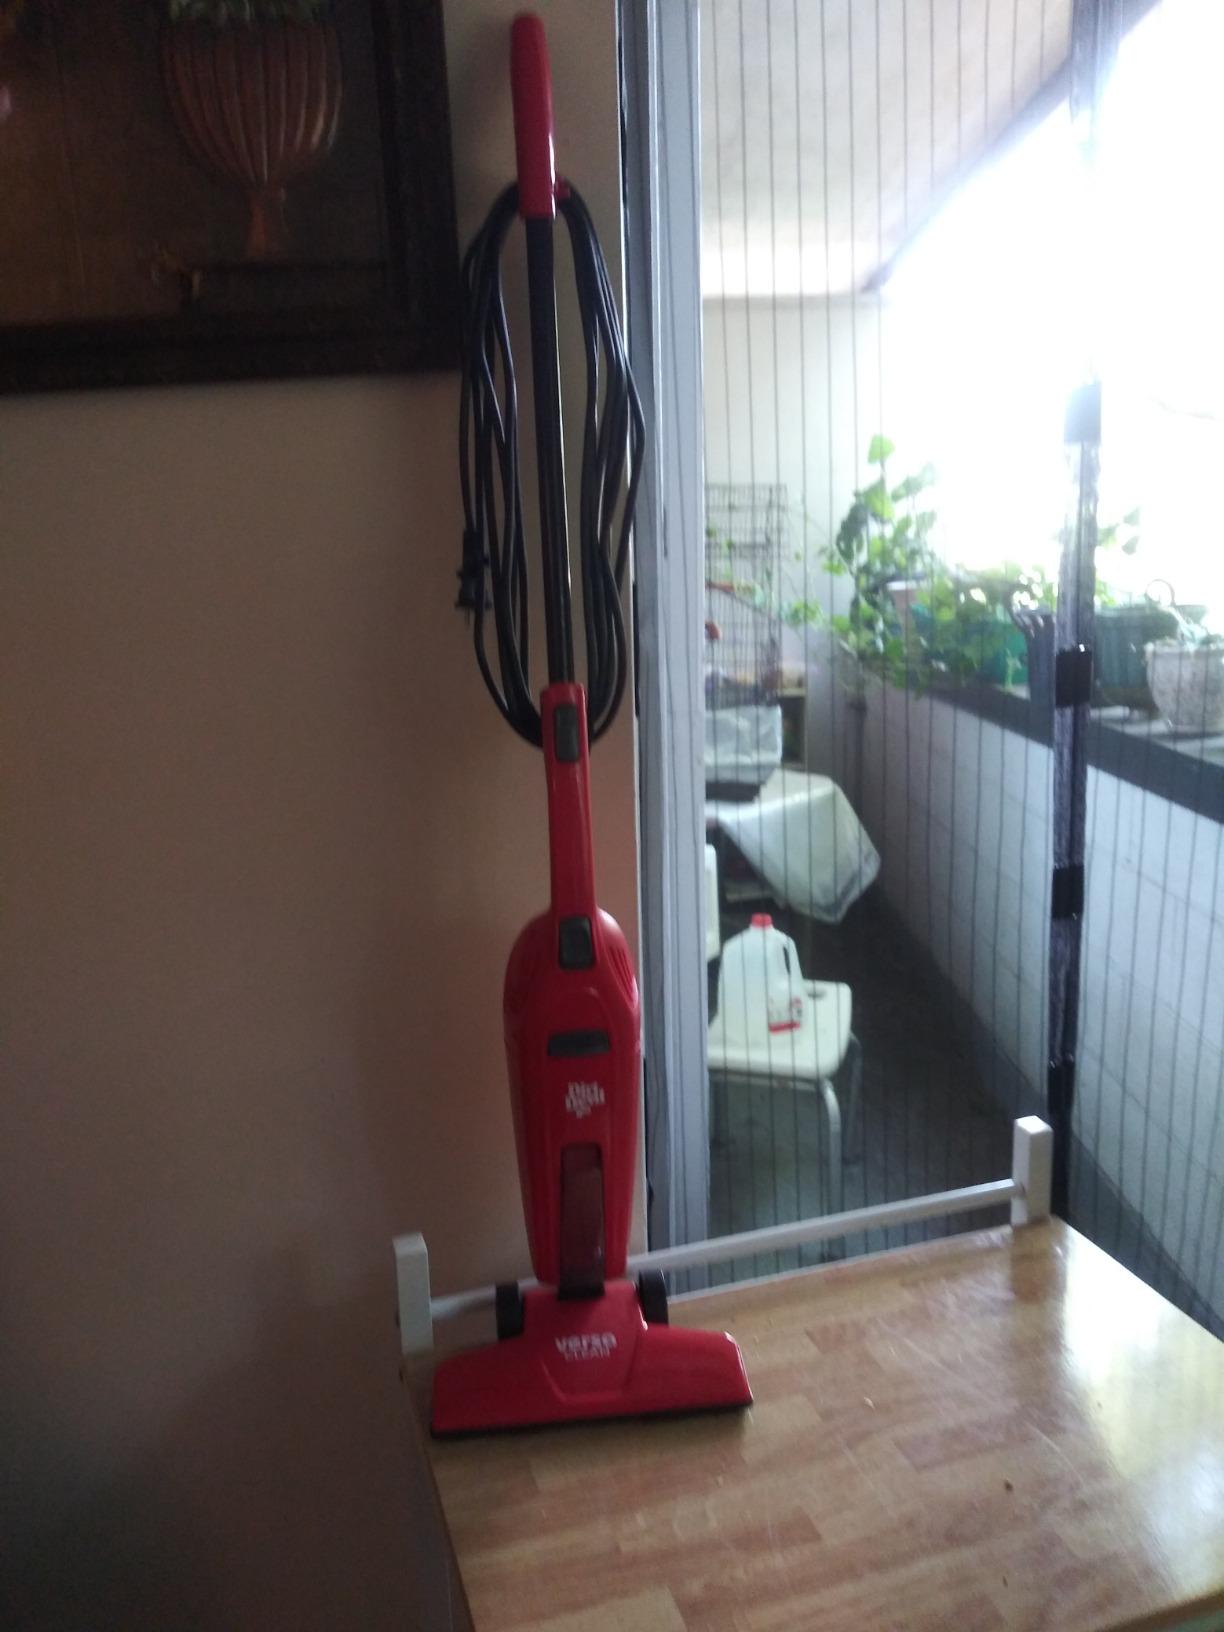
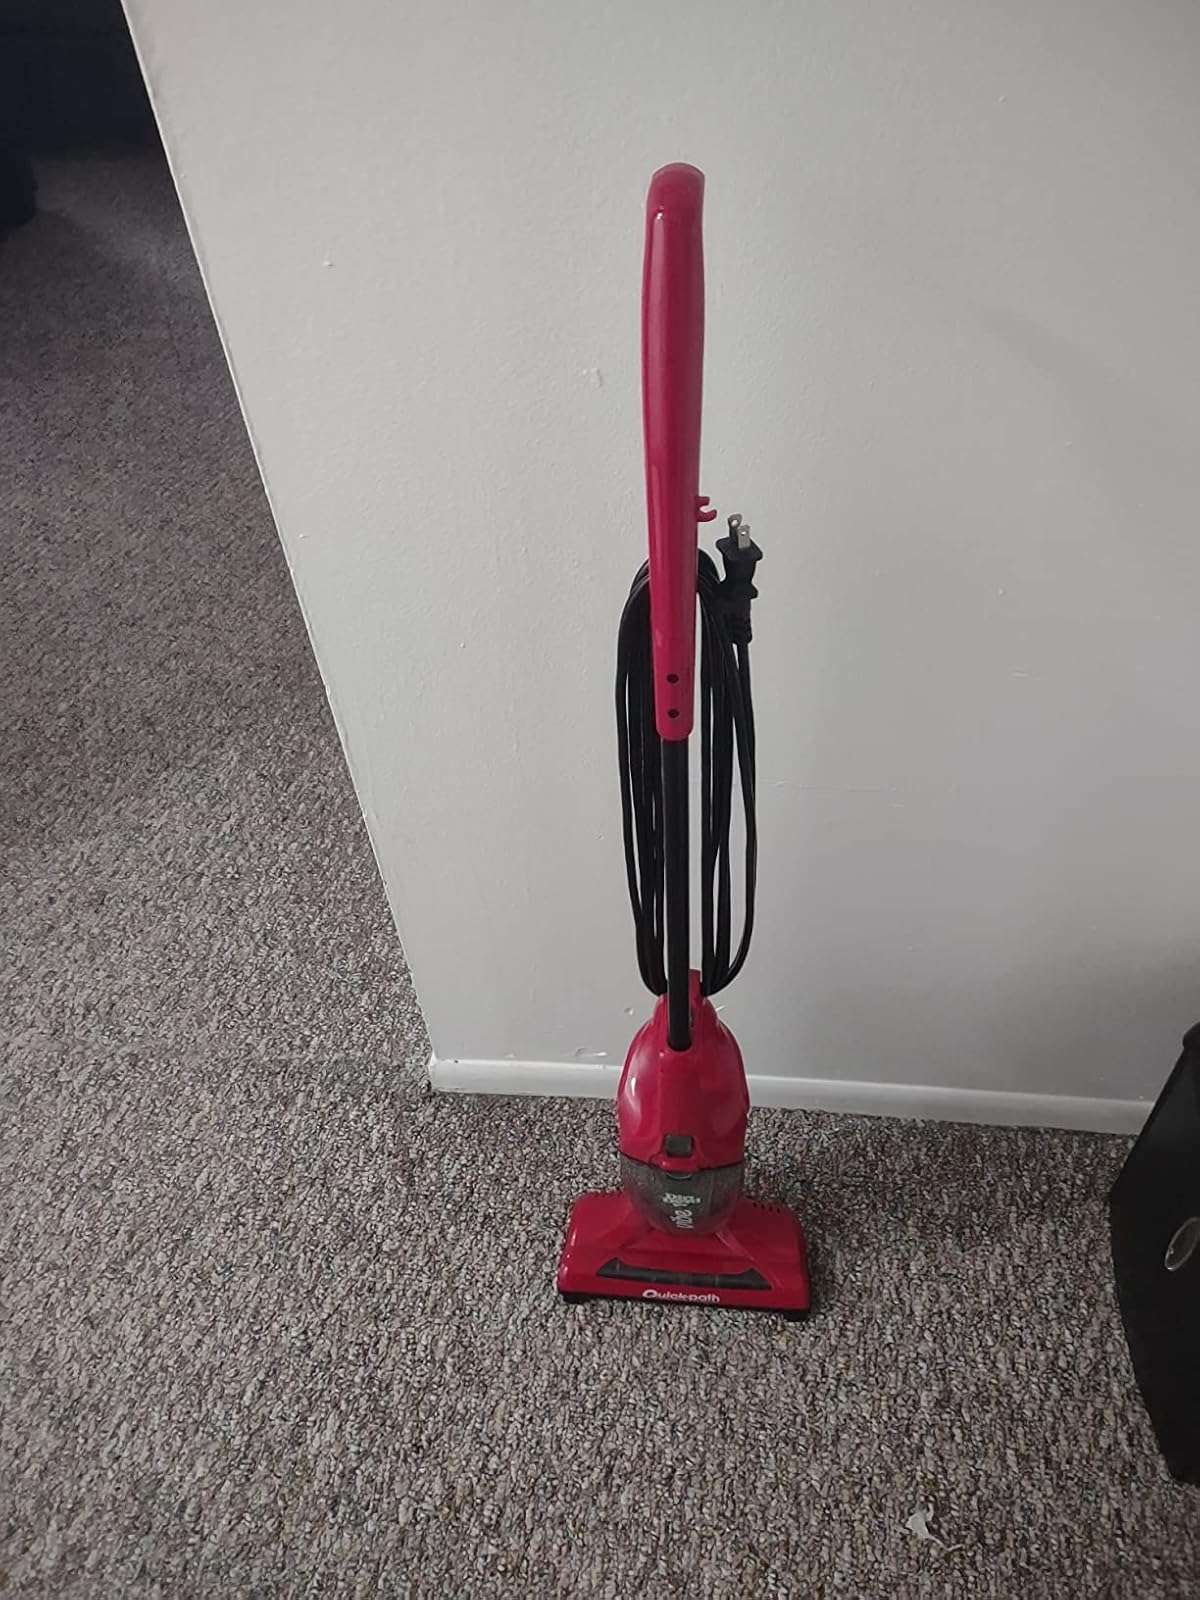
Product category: items_vacuum
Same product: no